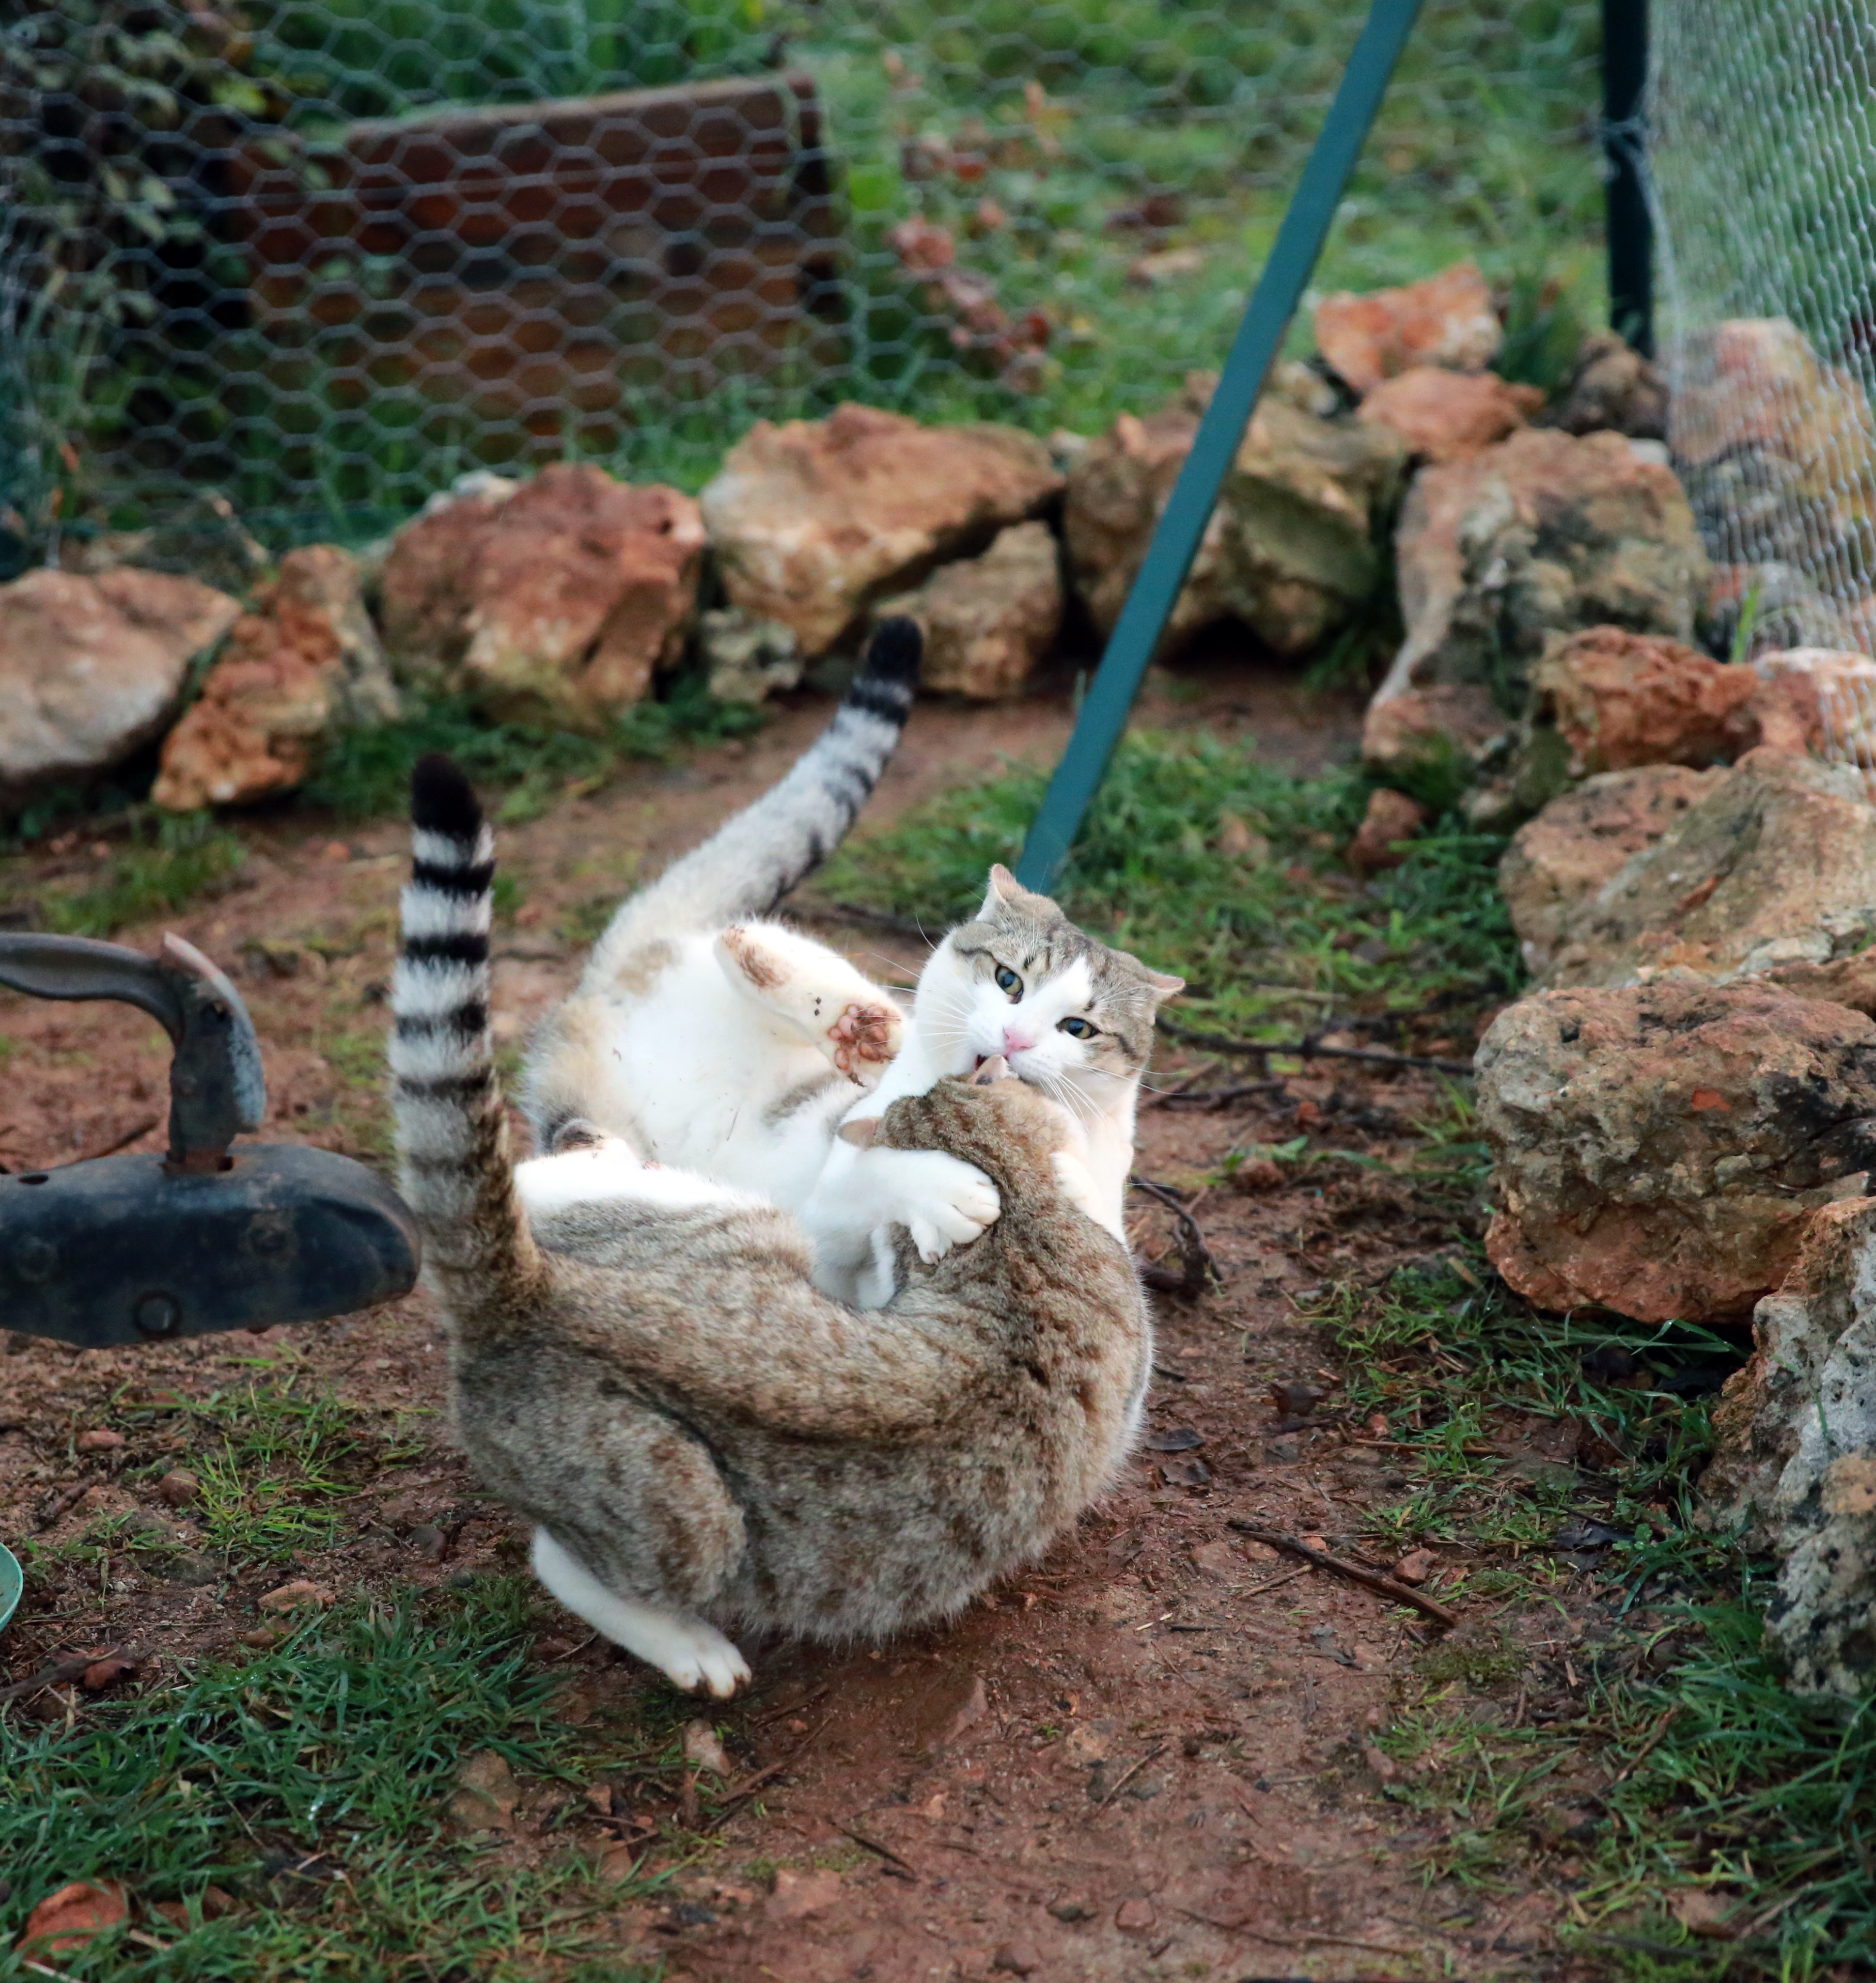
grass, play, france, europe, zoo, cat, canon, fauna, pets, cats, midi, association, isasza, hrault, animaldomestique, hauskatze, violslefort, enclos, katzen, exterieur, languedoc, katten, protectionfline, katzenschutz, spielen, spelen, spiele, jeuneschats, small to medium sized cats, cat like mammal